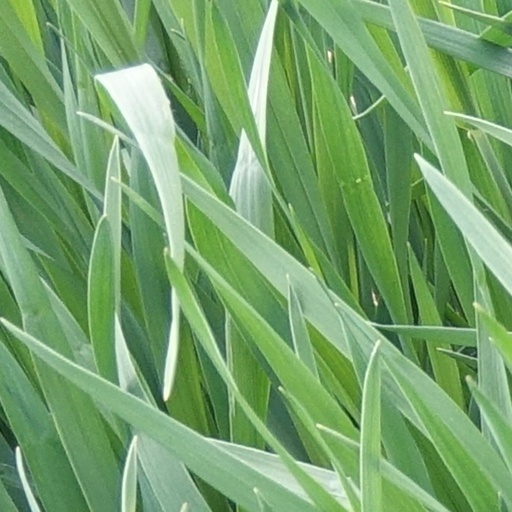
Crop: wheat